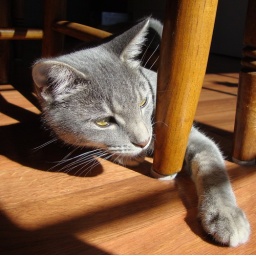
Under the dining room chair nearest the patio door. Taken by Edgar.